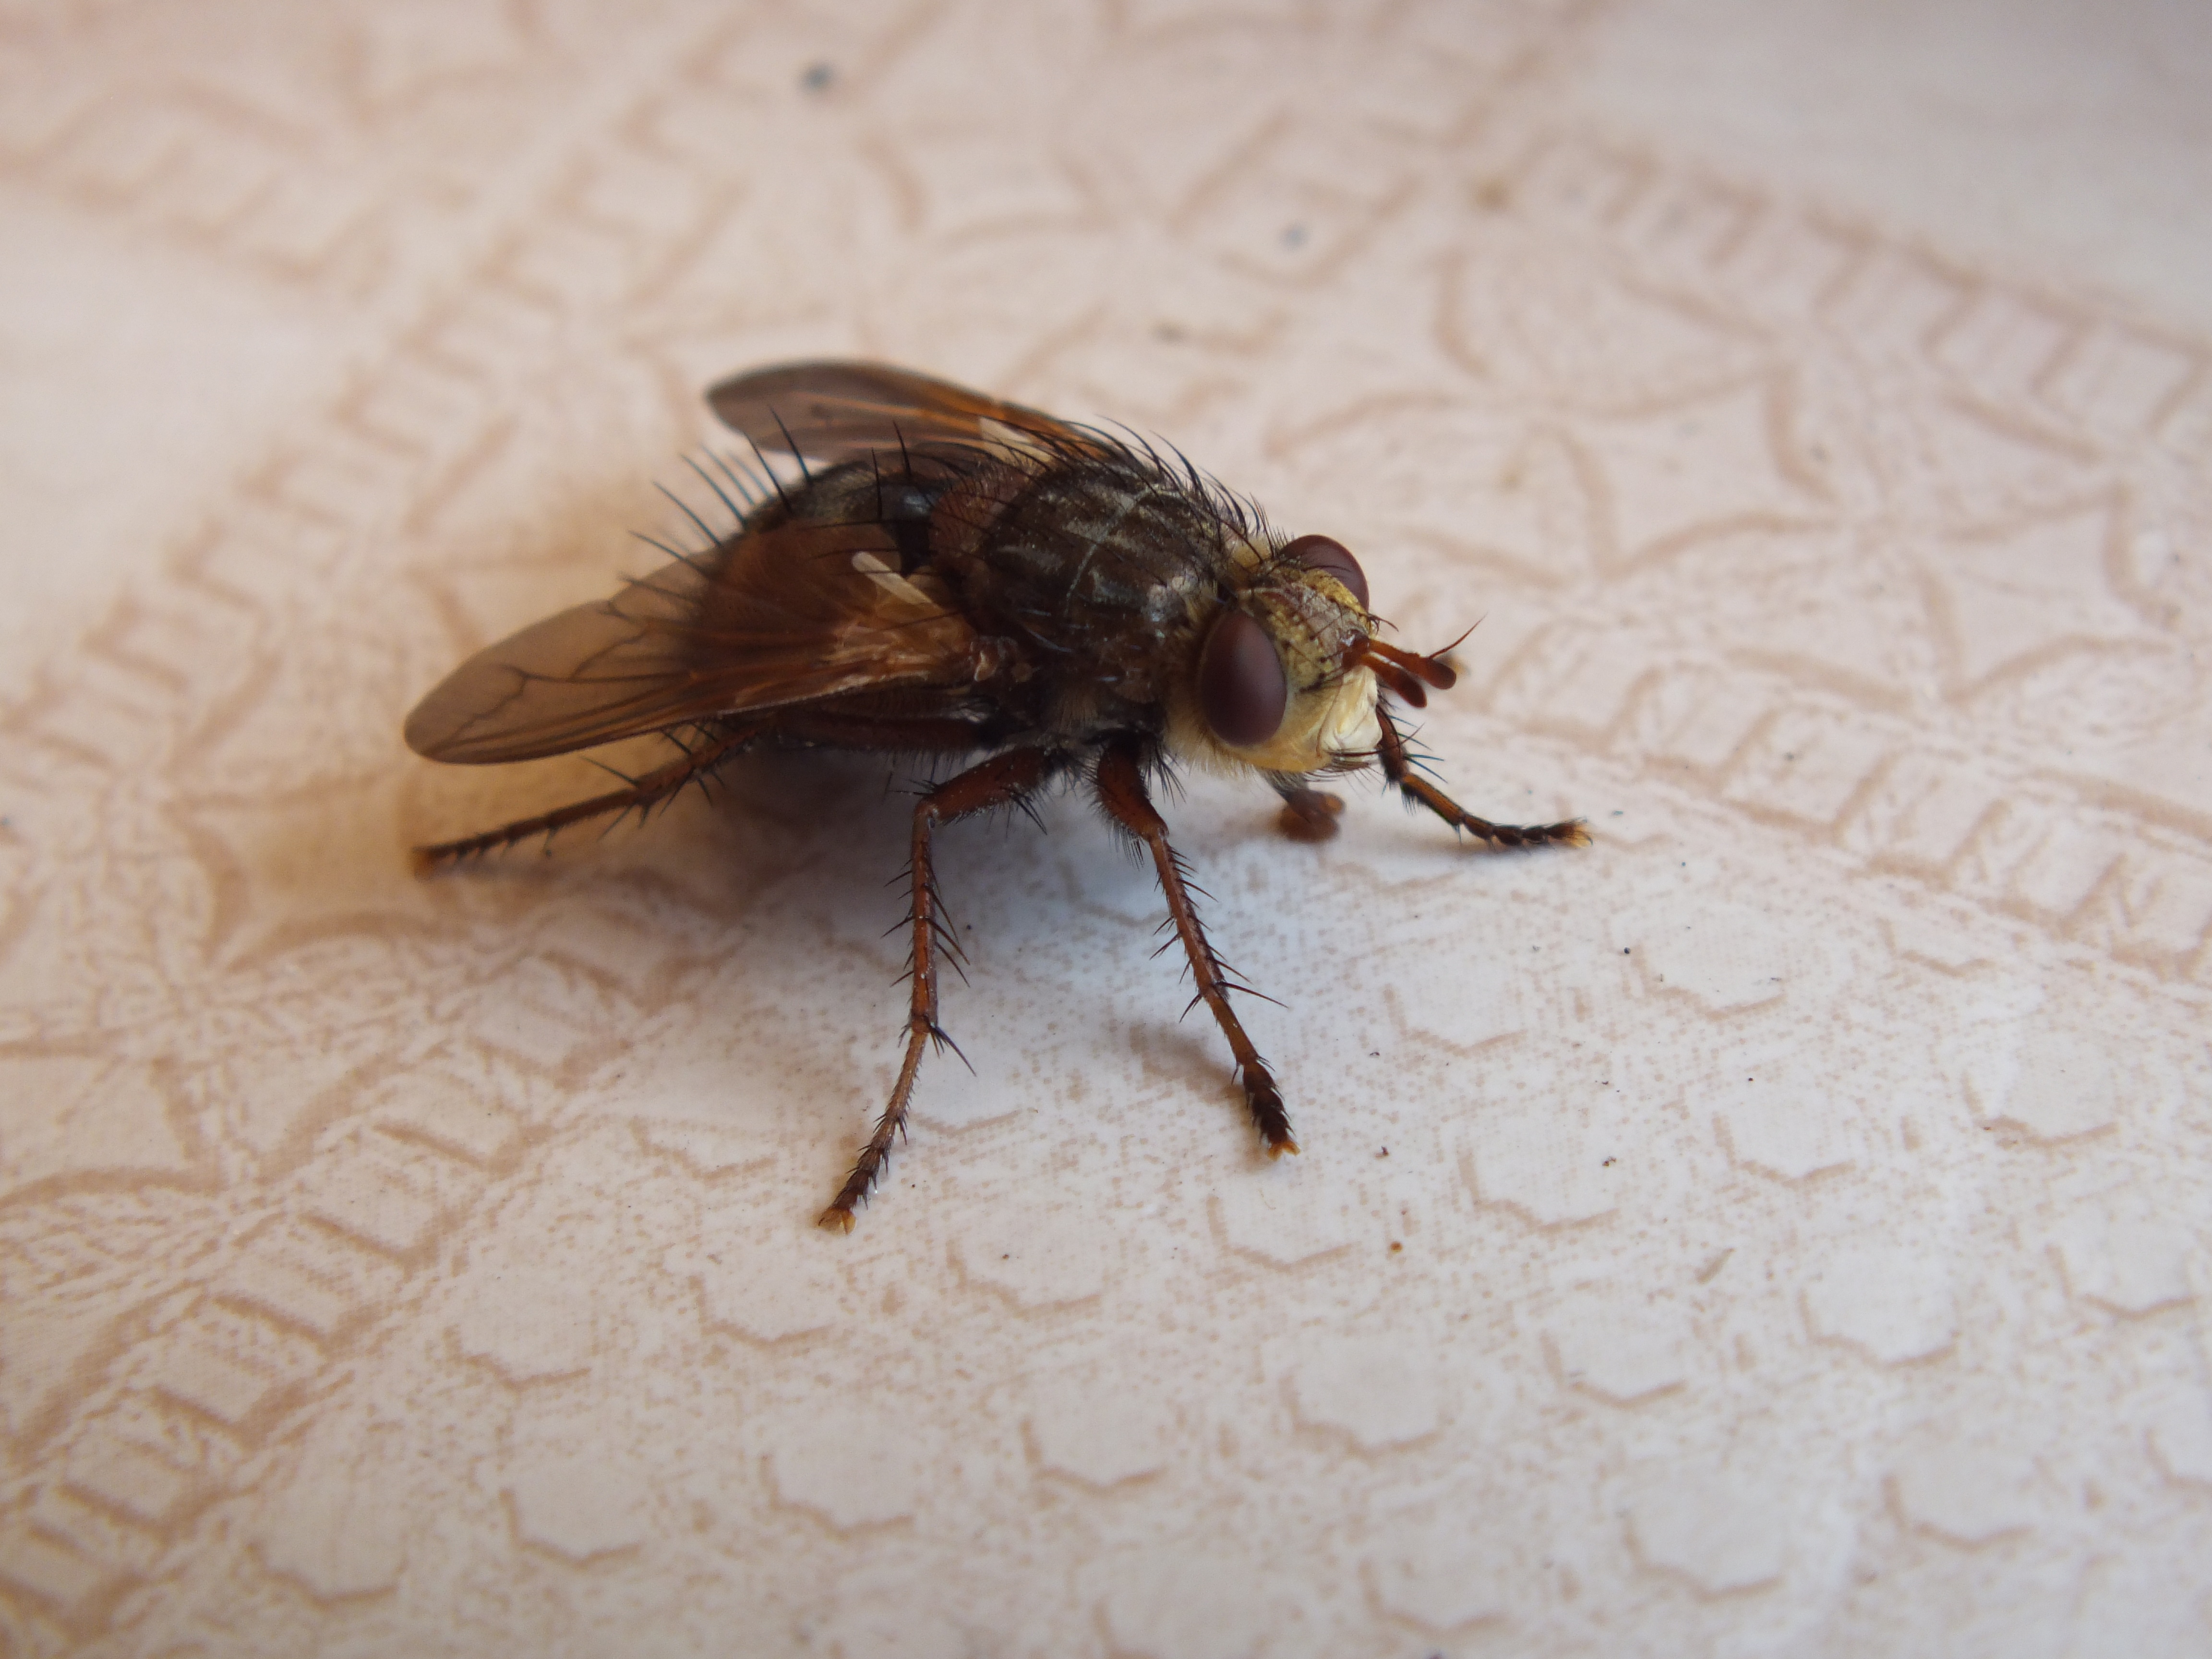
nature, wing, animal, fly, insect, brown, closeup, fauna, invertebrate, close up, wings, bee, barbed, spikes, hairy, wasp, pest, italian, macro photography, arthropod, honey bee, mucha, membrane winged insect